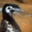
Label: bird